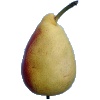
Label: Pear 2